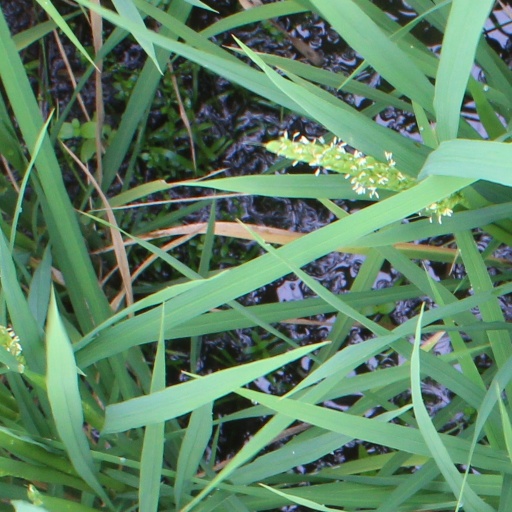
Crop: rice